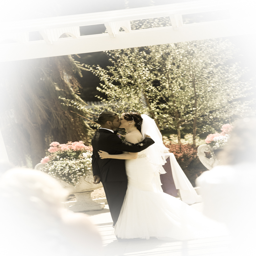
now religious practice , person begin their marriage with a beautiful kiss on the altar .